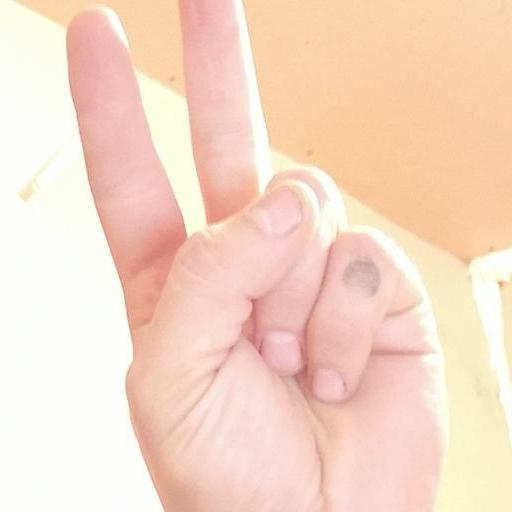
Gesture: peace